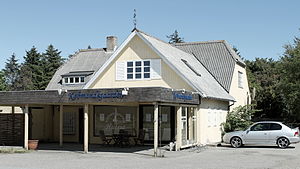
Hulsig Station / Historie
Den gamle stationsbygning i Hulsig
Hulsig. Købmandsgården. Gl. station
Hulsig Station er en dansk jernbanestation på Skagensbanen, beliggende i landsbyen Hulsig 13 km sydvest for Skagen og 28 km nord for Frederikshavn. Stationen blev anlagt hvor jernbanen krydsede vejen til Kandestederne.